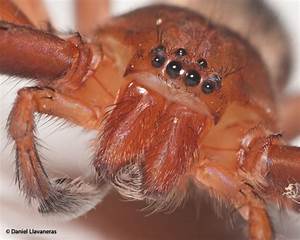
Label: ragno